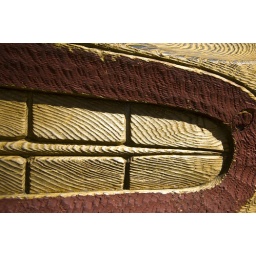
Teeth on a wooden carving of a dog made by Northwestern Natives at the Musuem of Anthropology at the University of British Columbia.